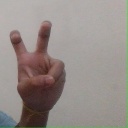
अक्षर: ई